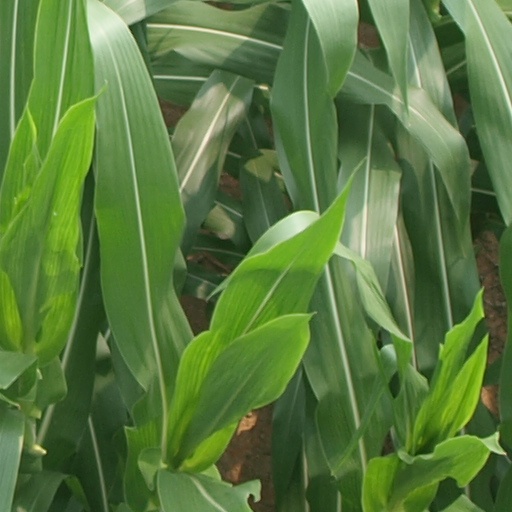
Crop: maize; corn